Oslo Stock Exchange

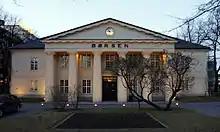
Oslo Børs Building 2014

The over 190-year-old stock exchange building has been the subject of many long debates about how the building should be managed and designed over the years. Several of Christiania's (the name of Oslo between 1624 and 1925) best known business men fought for years to get approved and funded the construction of a stock exchange in Christiania, the capital of Norway from 1814.